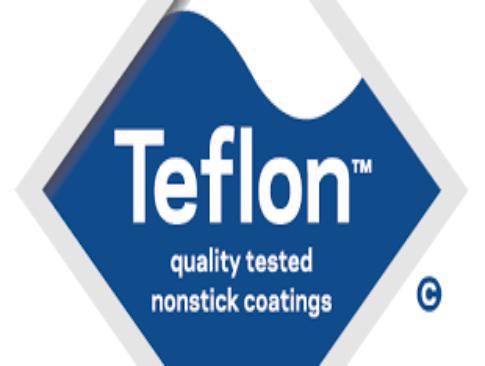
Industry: Necessities